North Jersey Indie Rock Festival

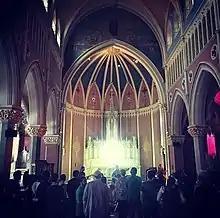
Young Legs performing at Cathedral Hall in 2016.

The first festival took place at Cathedral Hall, formerly St. Bridget's Church, a converted ornate Roman Catholic monastery, on September 10, 2016. The performances alternated between two stages, one upstairs on the deconsecrated altar and the other downstairs in the church's former recreation hall. It was hosted by 4th Street Arts, Rock-It Docket, BGT Enterprises, Artist & Makers Market, BlowUpRadio, "Jersey Beat", Speak Into My Good Eye, "The Aquarian Weekly", The Alternative, Jersey Indie, You Don't Know Jersey, and "Courier News". The festival began at 12:00 and ended at 8:00 P.M., and featured crafts, food, beer and spirits. The festival showcased twenty bands from the Mint 400 Records and Sniffling Indie Kids rosters with twenty-minute sets alternating one after the other, from the upstairs church to the downstairs community center. The artists that performed were Ancient Babies, the Bitter Chills, the Clydes, C.R. and the Degenerates, dollys, Ken De Poto, Fairmont, LKFFCT, the Maravines, NGHTCRWLRS, Pixl-Visionary, Quality Living, Rocky & the Chapter, Sink Tapes, Toy Cars, Tri-State, Underlined Passages, Shane Vidaurri, YJY, and Young Legs.